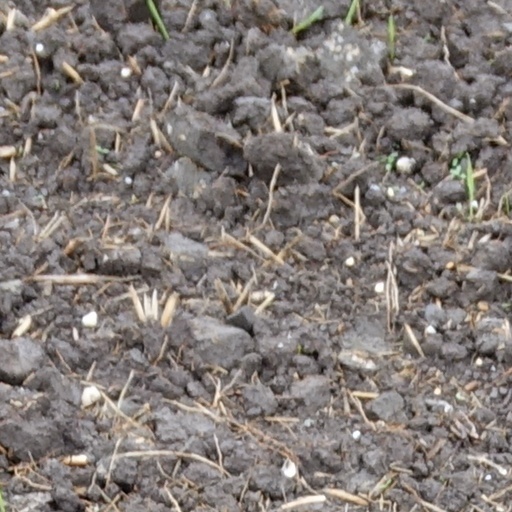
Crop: wheat